Völkermarkt

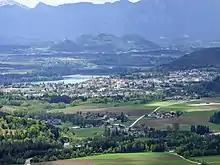
Völkermarkt

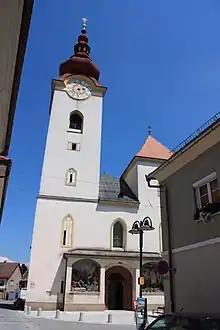
Mary Magdalene parish church

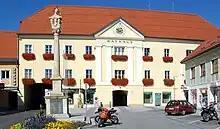
Town hall

The town has access to the Austrian Süd Autobahn (A2) with two junctions. The projected Koralm Railway is expected to improve the area's transport facilities.